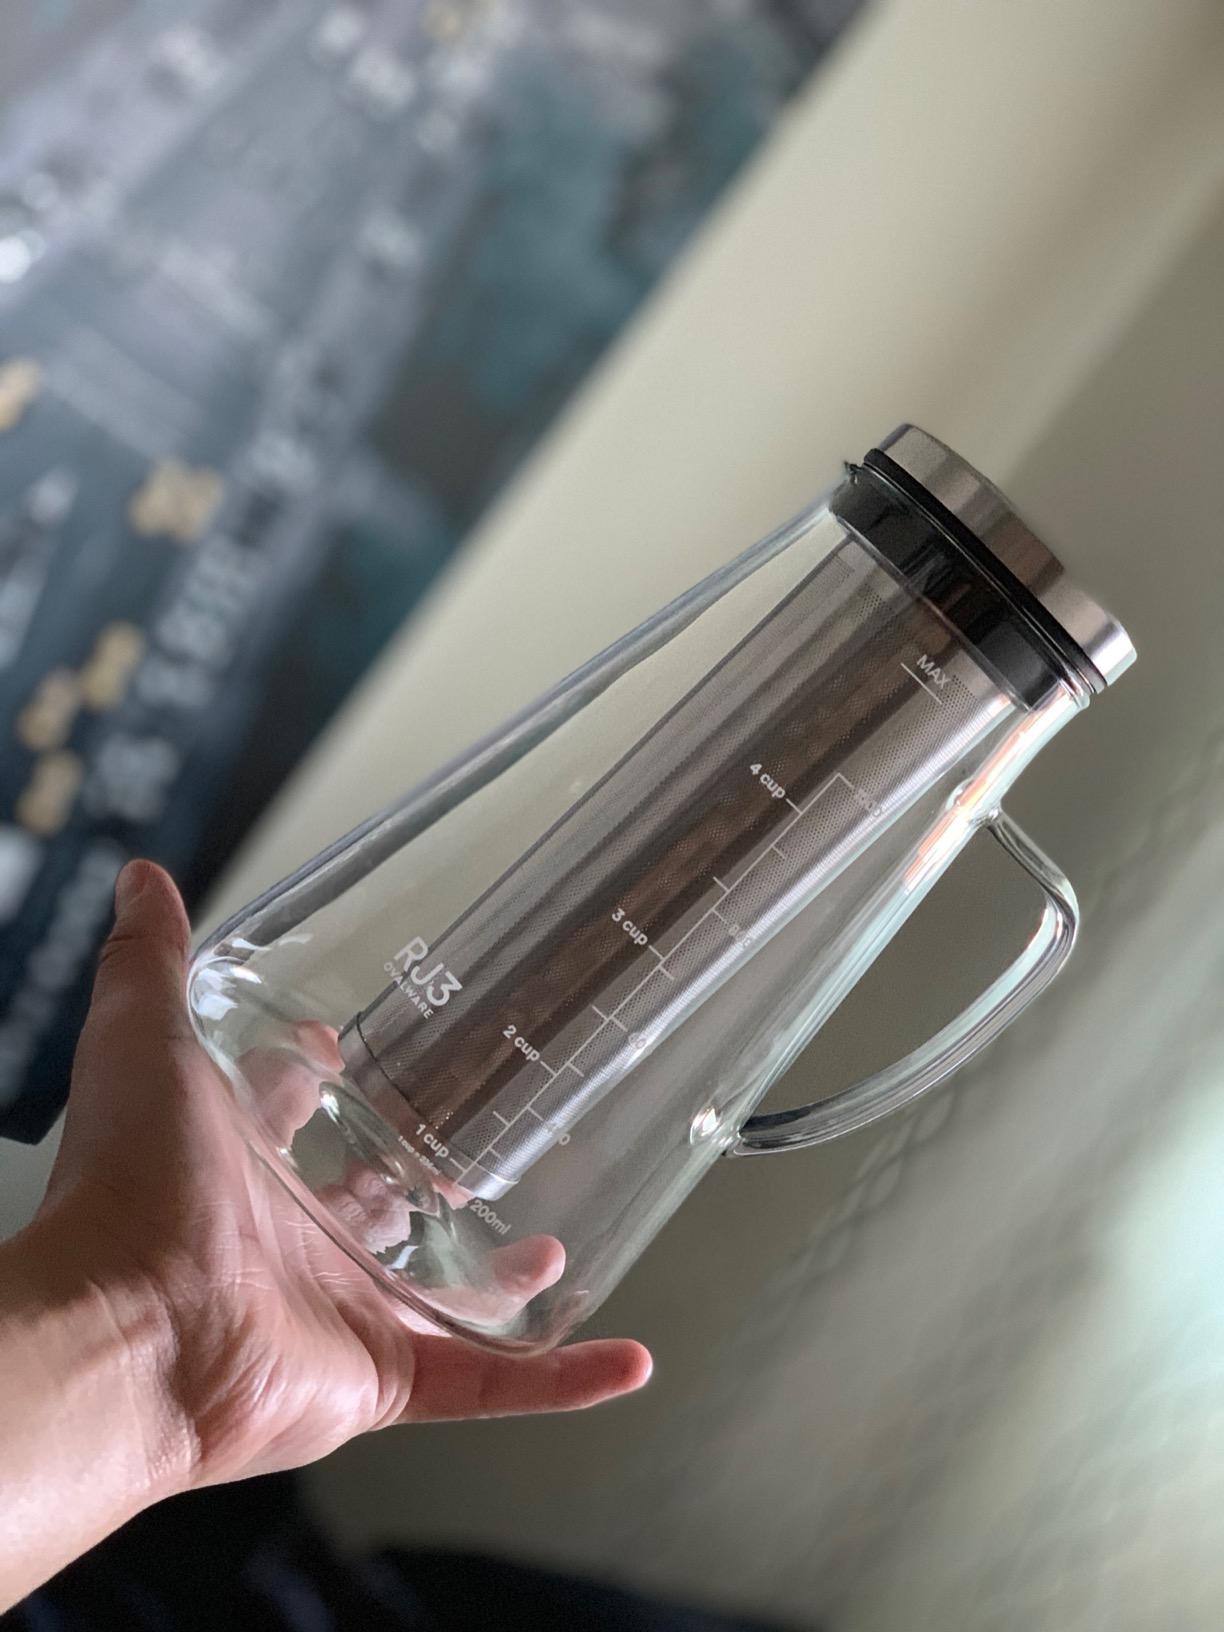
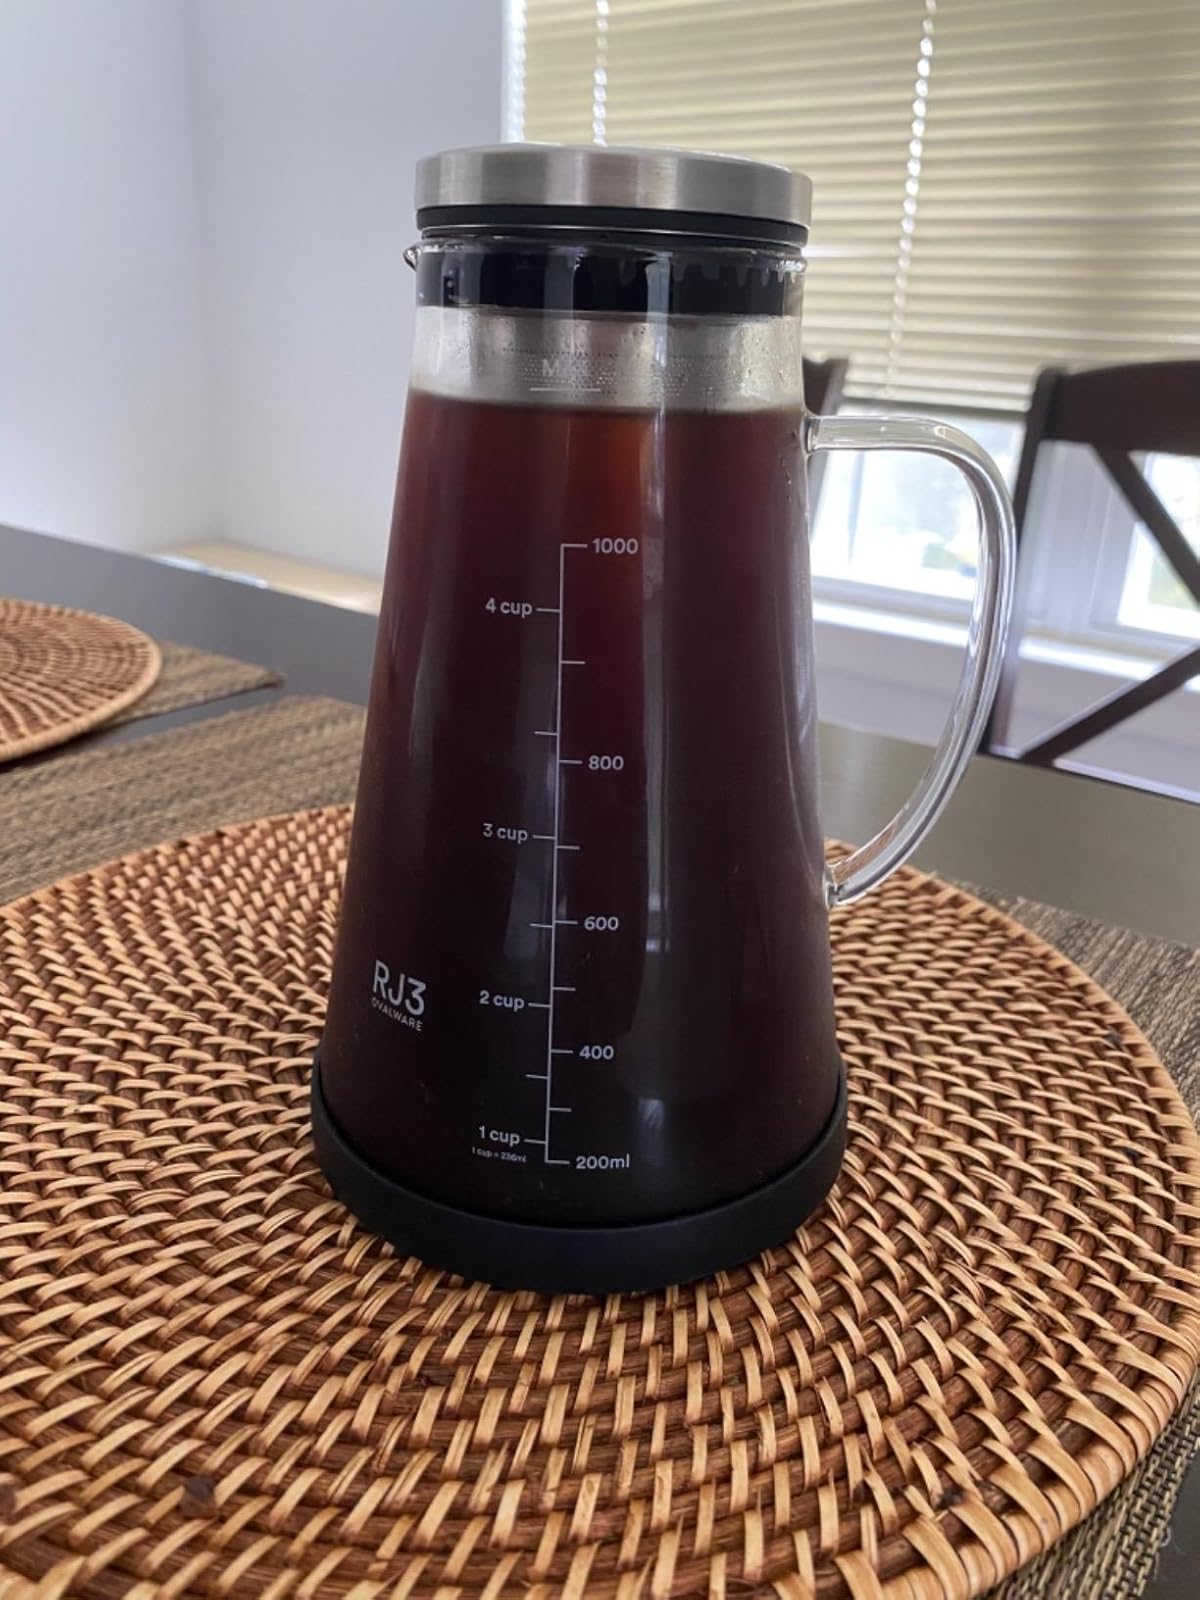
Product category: items_tea
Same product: yes